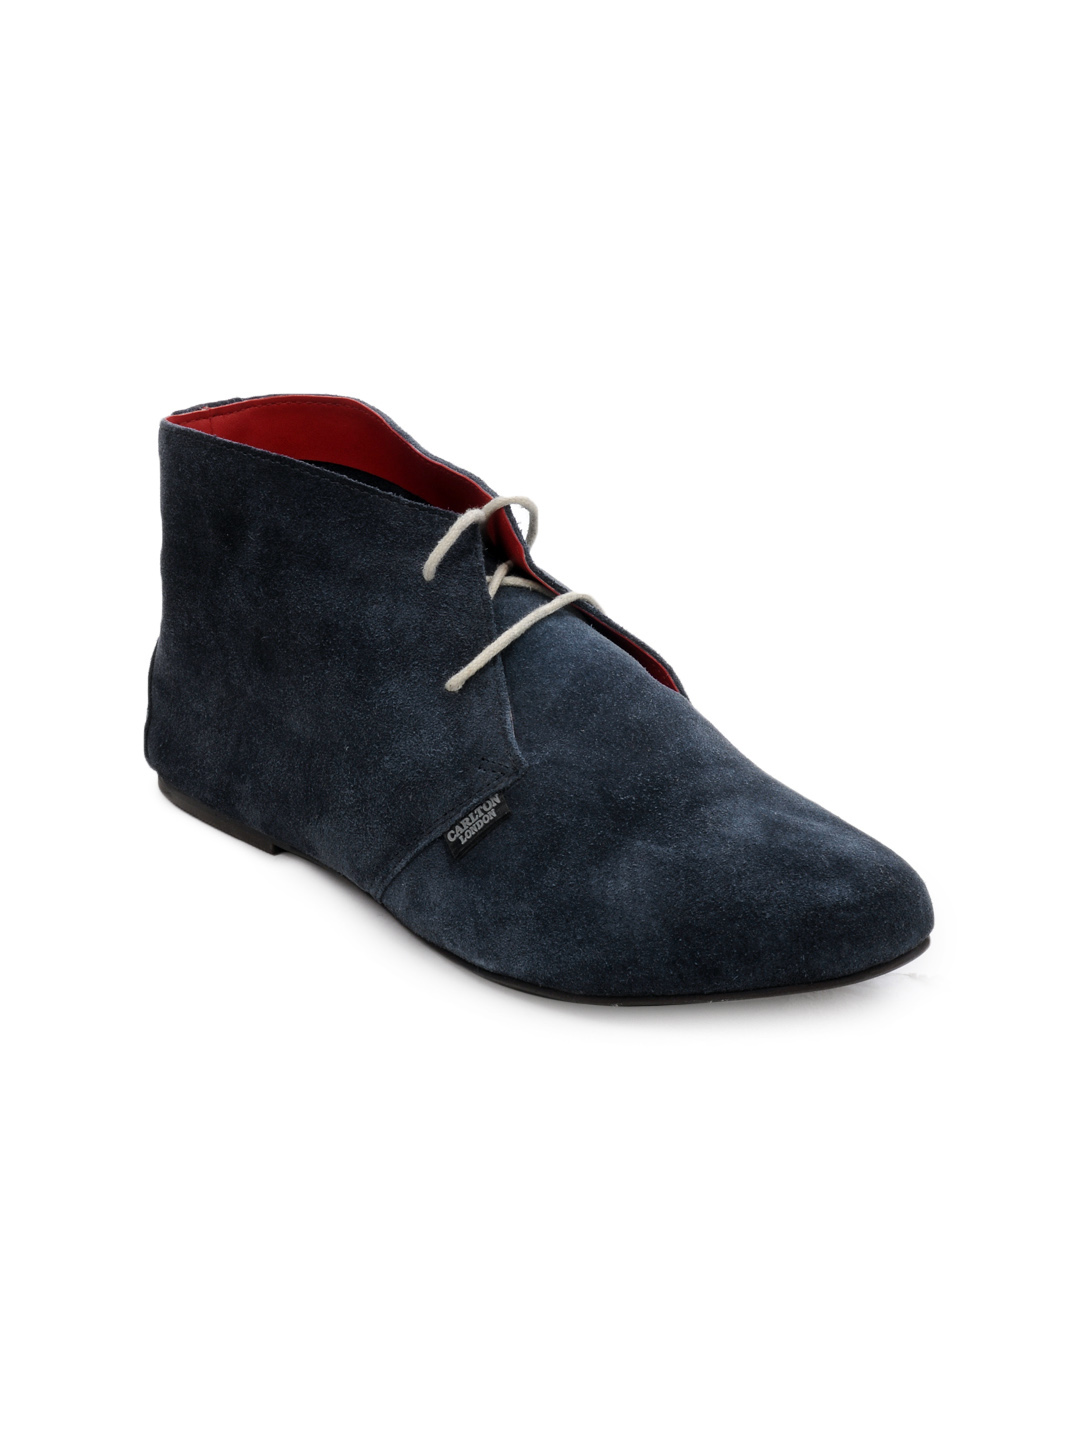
Carlton London Women Navy Blue Flat Shoes
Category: Footwear / Shoes / Flats
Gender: Women
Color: Navy Blue
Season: Winter 2012
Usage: Casual